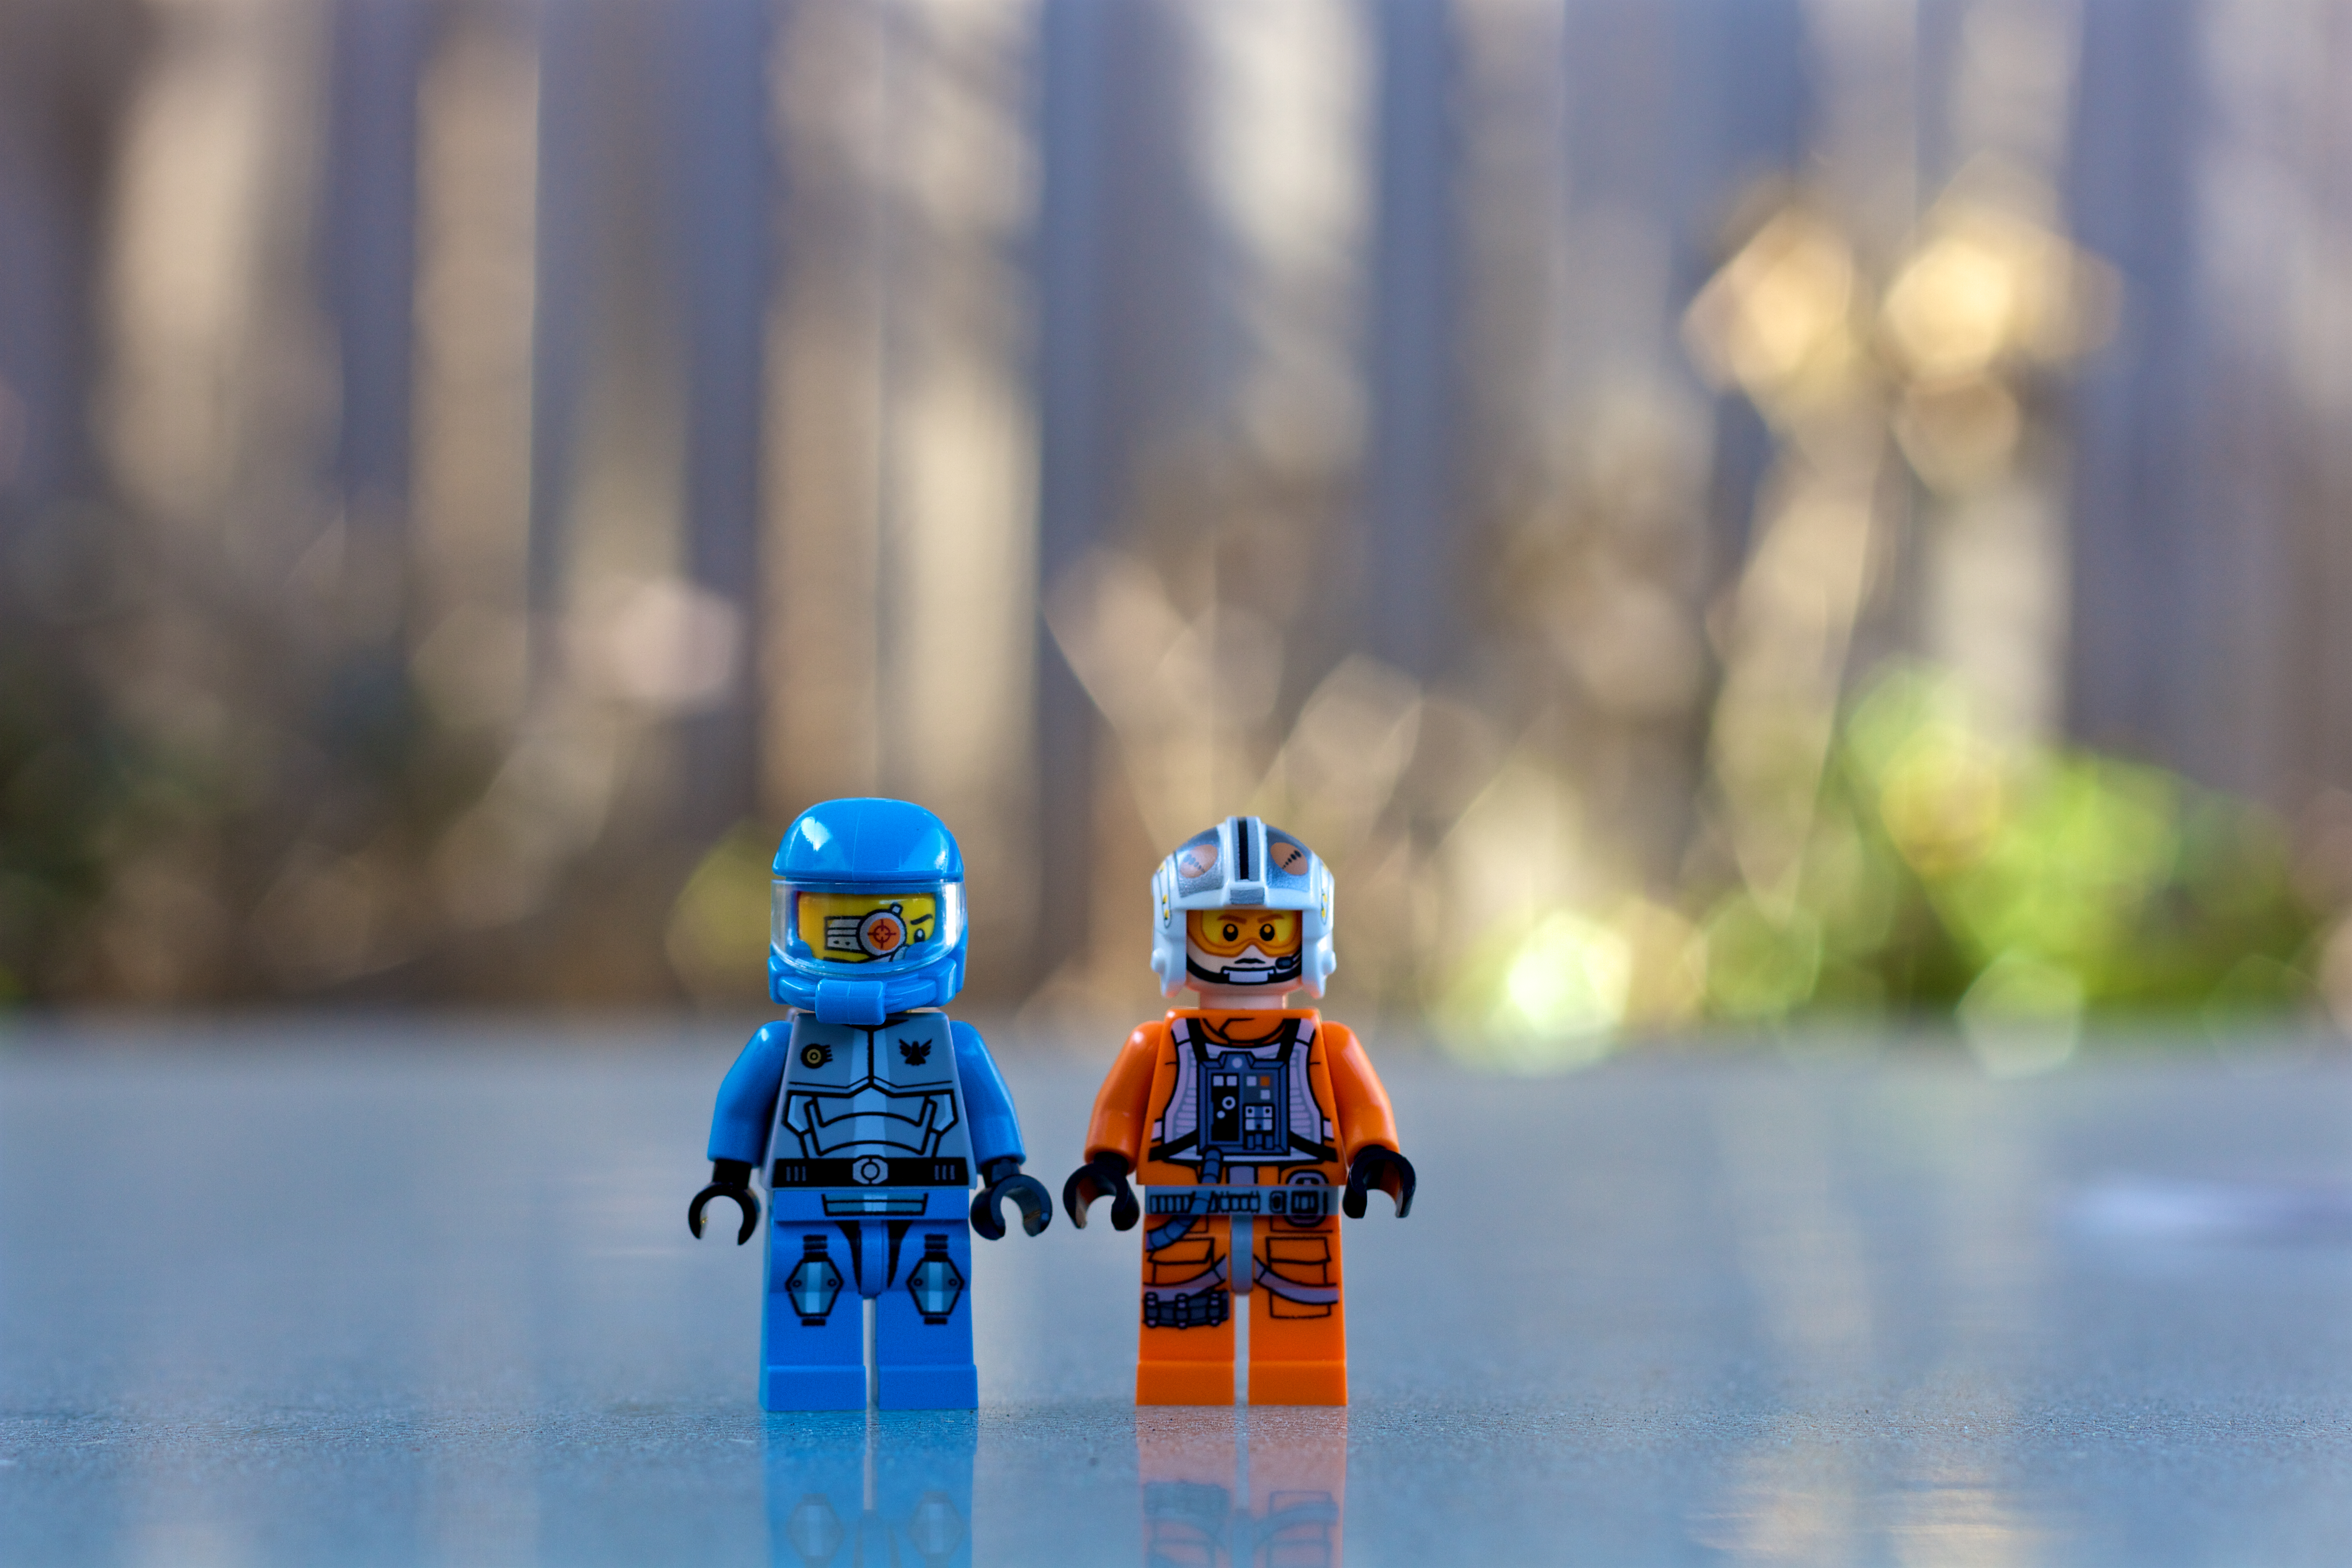
reflection, macro, machine, blue, toy, toys, minifigures, lego man, legos